Lytham Library

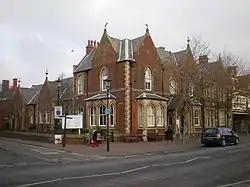
Lytham Library, 2009

Lytham library was built originally as a Mechanics Institute. It included a small library of books and a reading room and opened on 30 August 1878. The building was extended in 1898 to celebrate Queen Victoria's Diamond Jubilee, including a new reading room, gymnasium and classrooms. The extension was opened by the Duke of Norfolk. In 1922 the library became part of the Municipal Borough of Lytham St Annes with the amalgamation of St Anne's on the Sea and Lytham Urban District Councils. In 1974 the administration of the library was taken over by Lancashire County Council. In Buildings of England Hartwell and Pevsner describe its 'Dark red and yellow and black brick dressings, including dentil sill bands and 'quoins'. Steep coped gables with jaunty finials, and lancets. Bay windows of yellow brick'.